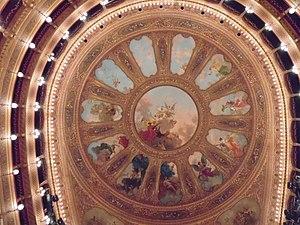
Le Teatro Massimo Vittorio Emanuele est un opéra de Palerme en Sicile, la seconde plus vaste maison d'opéra d'Italie devant La Fenice, le Teatro Regio, l'Opéra de Rome, et un des plus grands d'Europe de cette époque, devant par exemple le Staatsoper de Vienne.